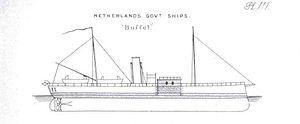
La classe Buffel est une classe de deux petits cuirassés, type monitor, construite pour la Marine royale néerlandaise dans les années 1860.